James Acaster's Classic Scrapes

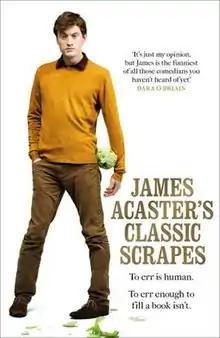
Front cover

James Acaster's Classic Scrapes is a 2017 autobiography by English comedian James Acaster. Consisting largely of stories told from a XFM radio show presented by Josh Widdicombe, the book describes amusing incidents in which Acaster ended up in embarrassing situations, referred to as "scrapes". The scrapes are often one-off stories, but many are on the subjects of childhood embarrassment, Acaster's experiences performing as a drummer, and his early ventures into stand-up comedy. The book was a bestseller in "The Sunday Times" and received positive reviews. Acaster's second book, "Perfect Sound Whatever", followed in August 2019.